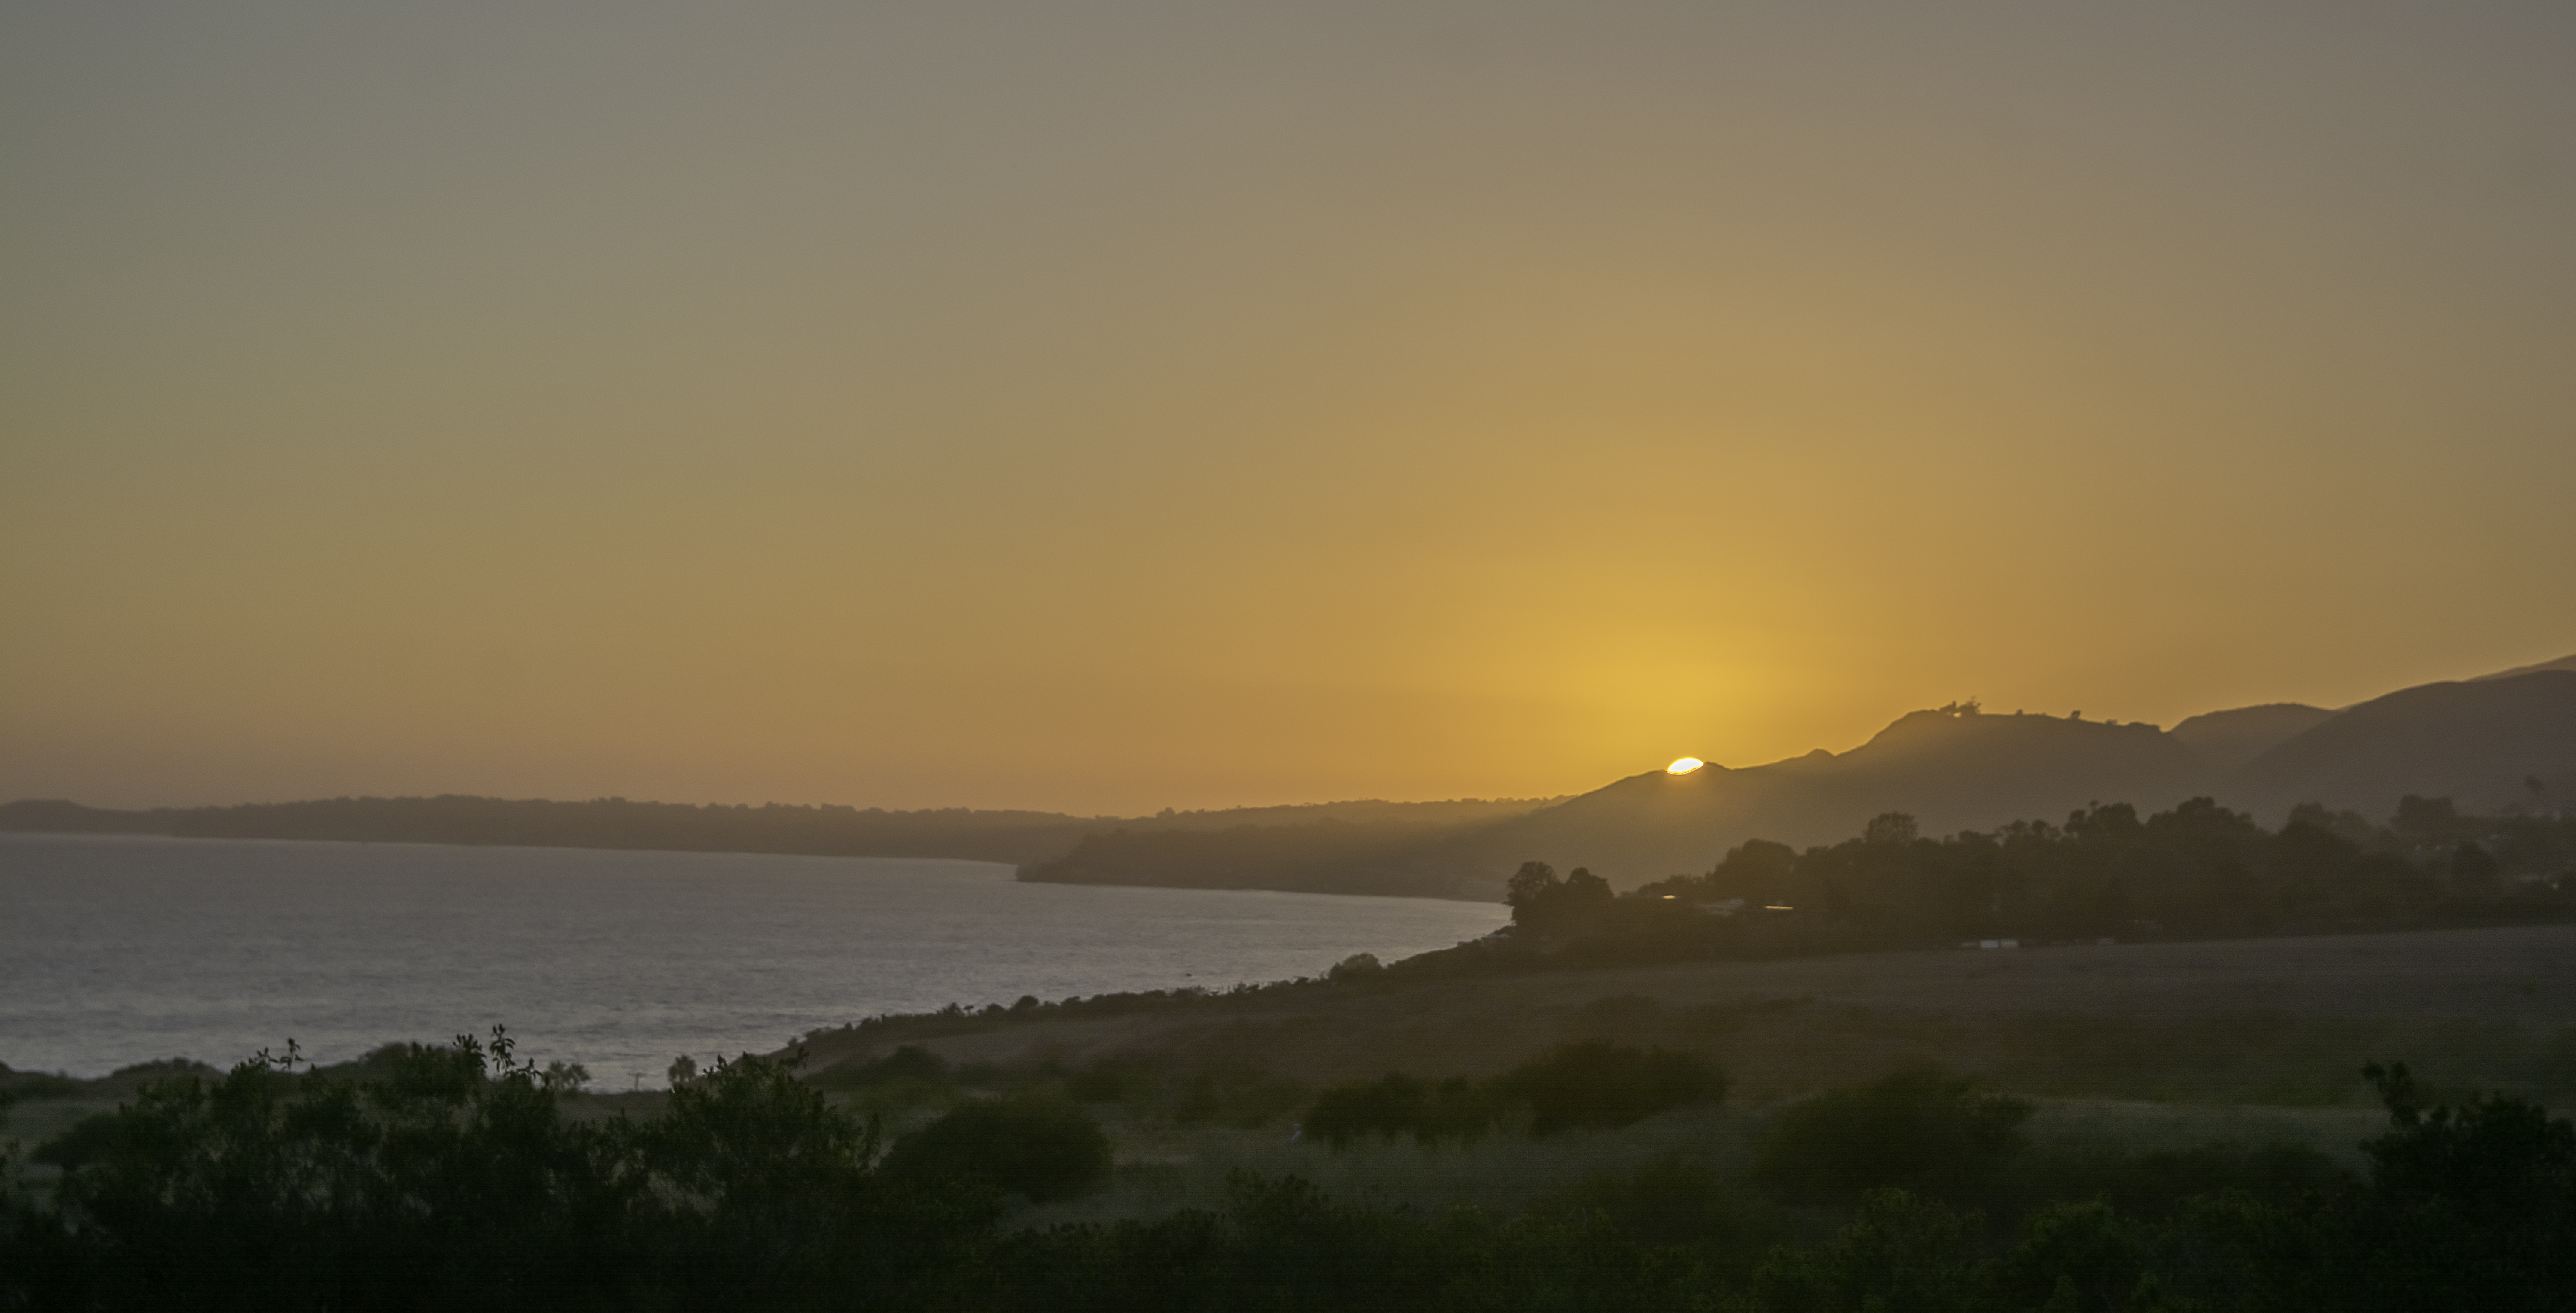
sea, coast, horizon, sun, sunrise, sunset, morning, dawn, dusk, evening, bay, oceansunset, malibusunset, loch, afterglow, atmospheric phenomenon